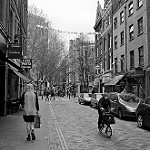
Label: B & W